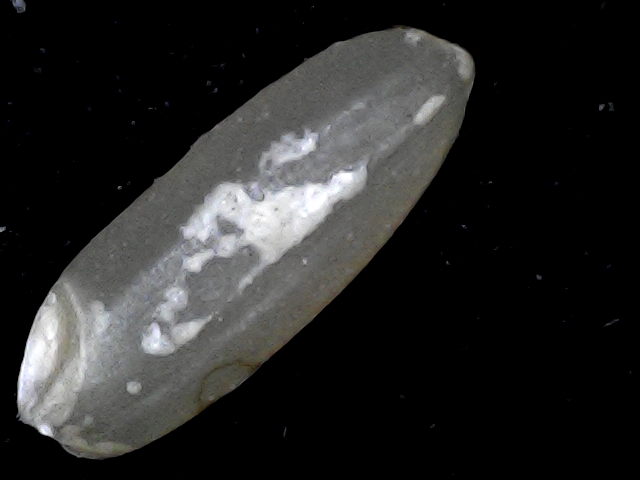
Rice variety: BD72